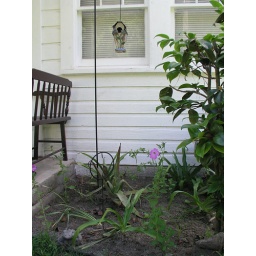
my new flower bed by the back door (which is really our front door)